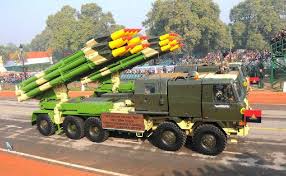
Label: Self Propelled Artillery